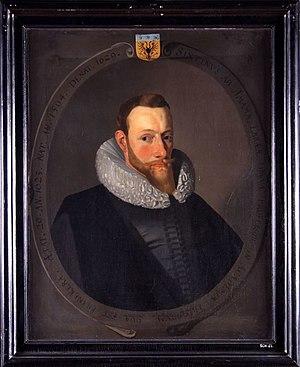
Sixtinus ou Sextinus Amama, né le 13 octobre 1593 à Franeker, où il est mort le 9 novembre 1629, est un théologien et orientaliste réformé néerlandais.